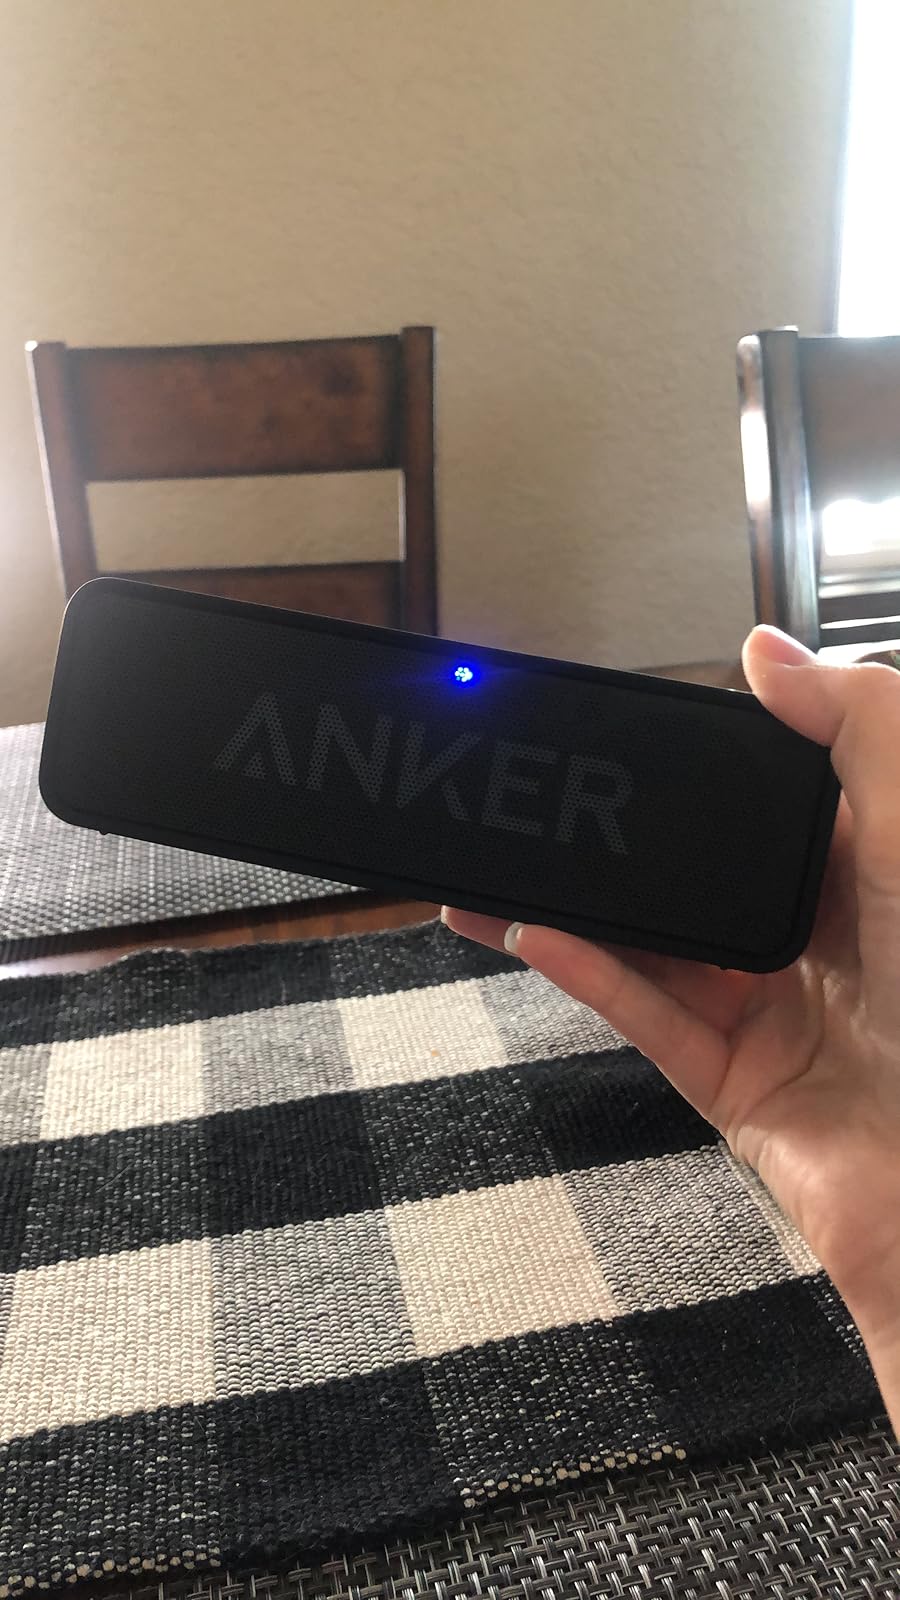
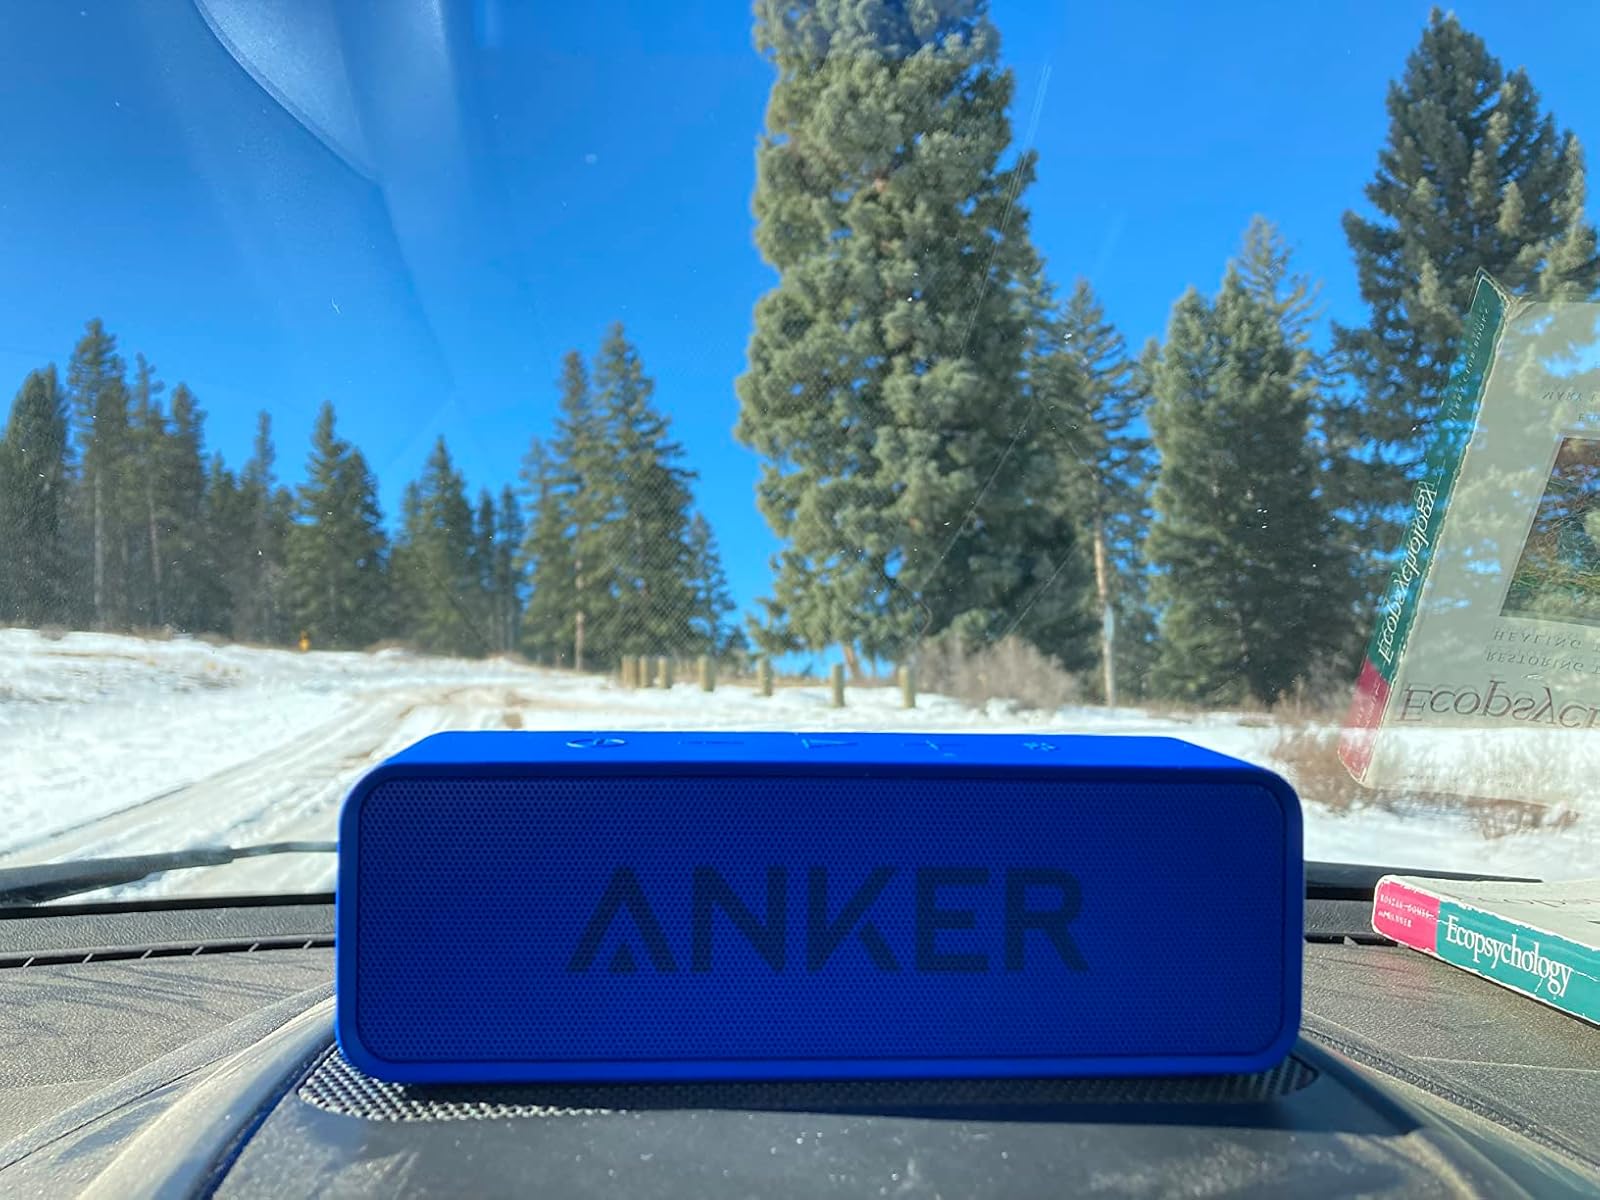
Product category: speaker
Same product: no